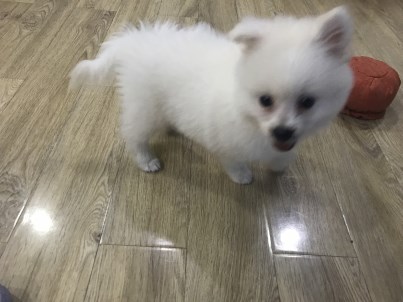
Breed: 1936-n000005-Pomeranian